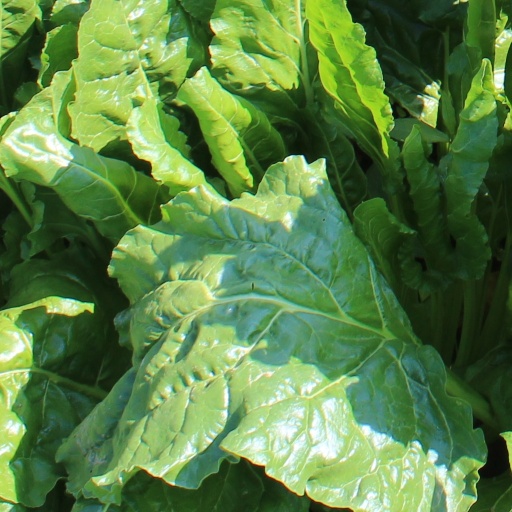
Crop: sugar beet